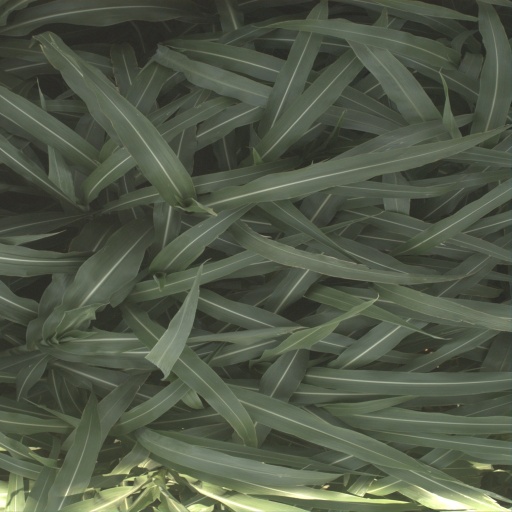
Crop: sorghum